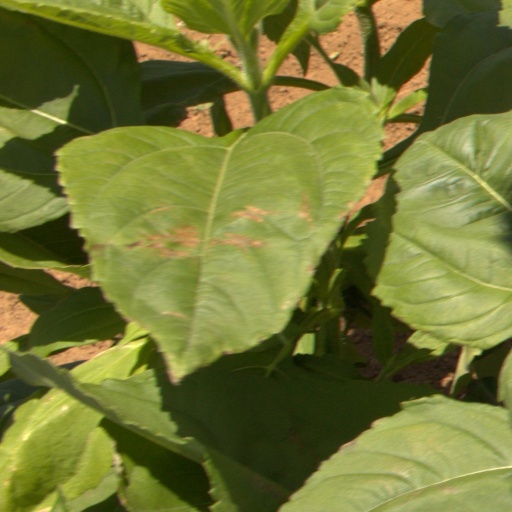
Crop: Jerusalem artichoke